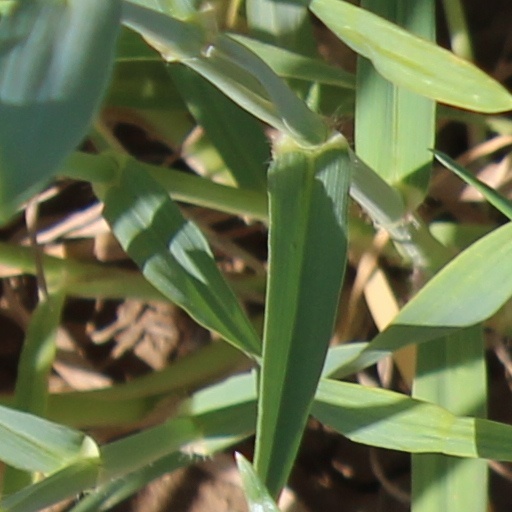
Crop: wheat